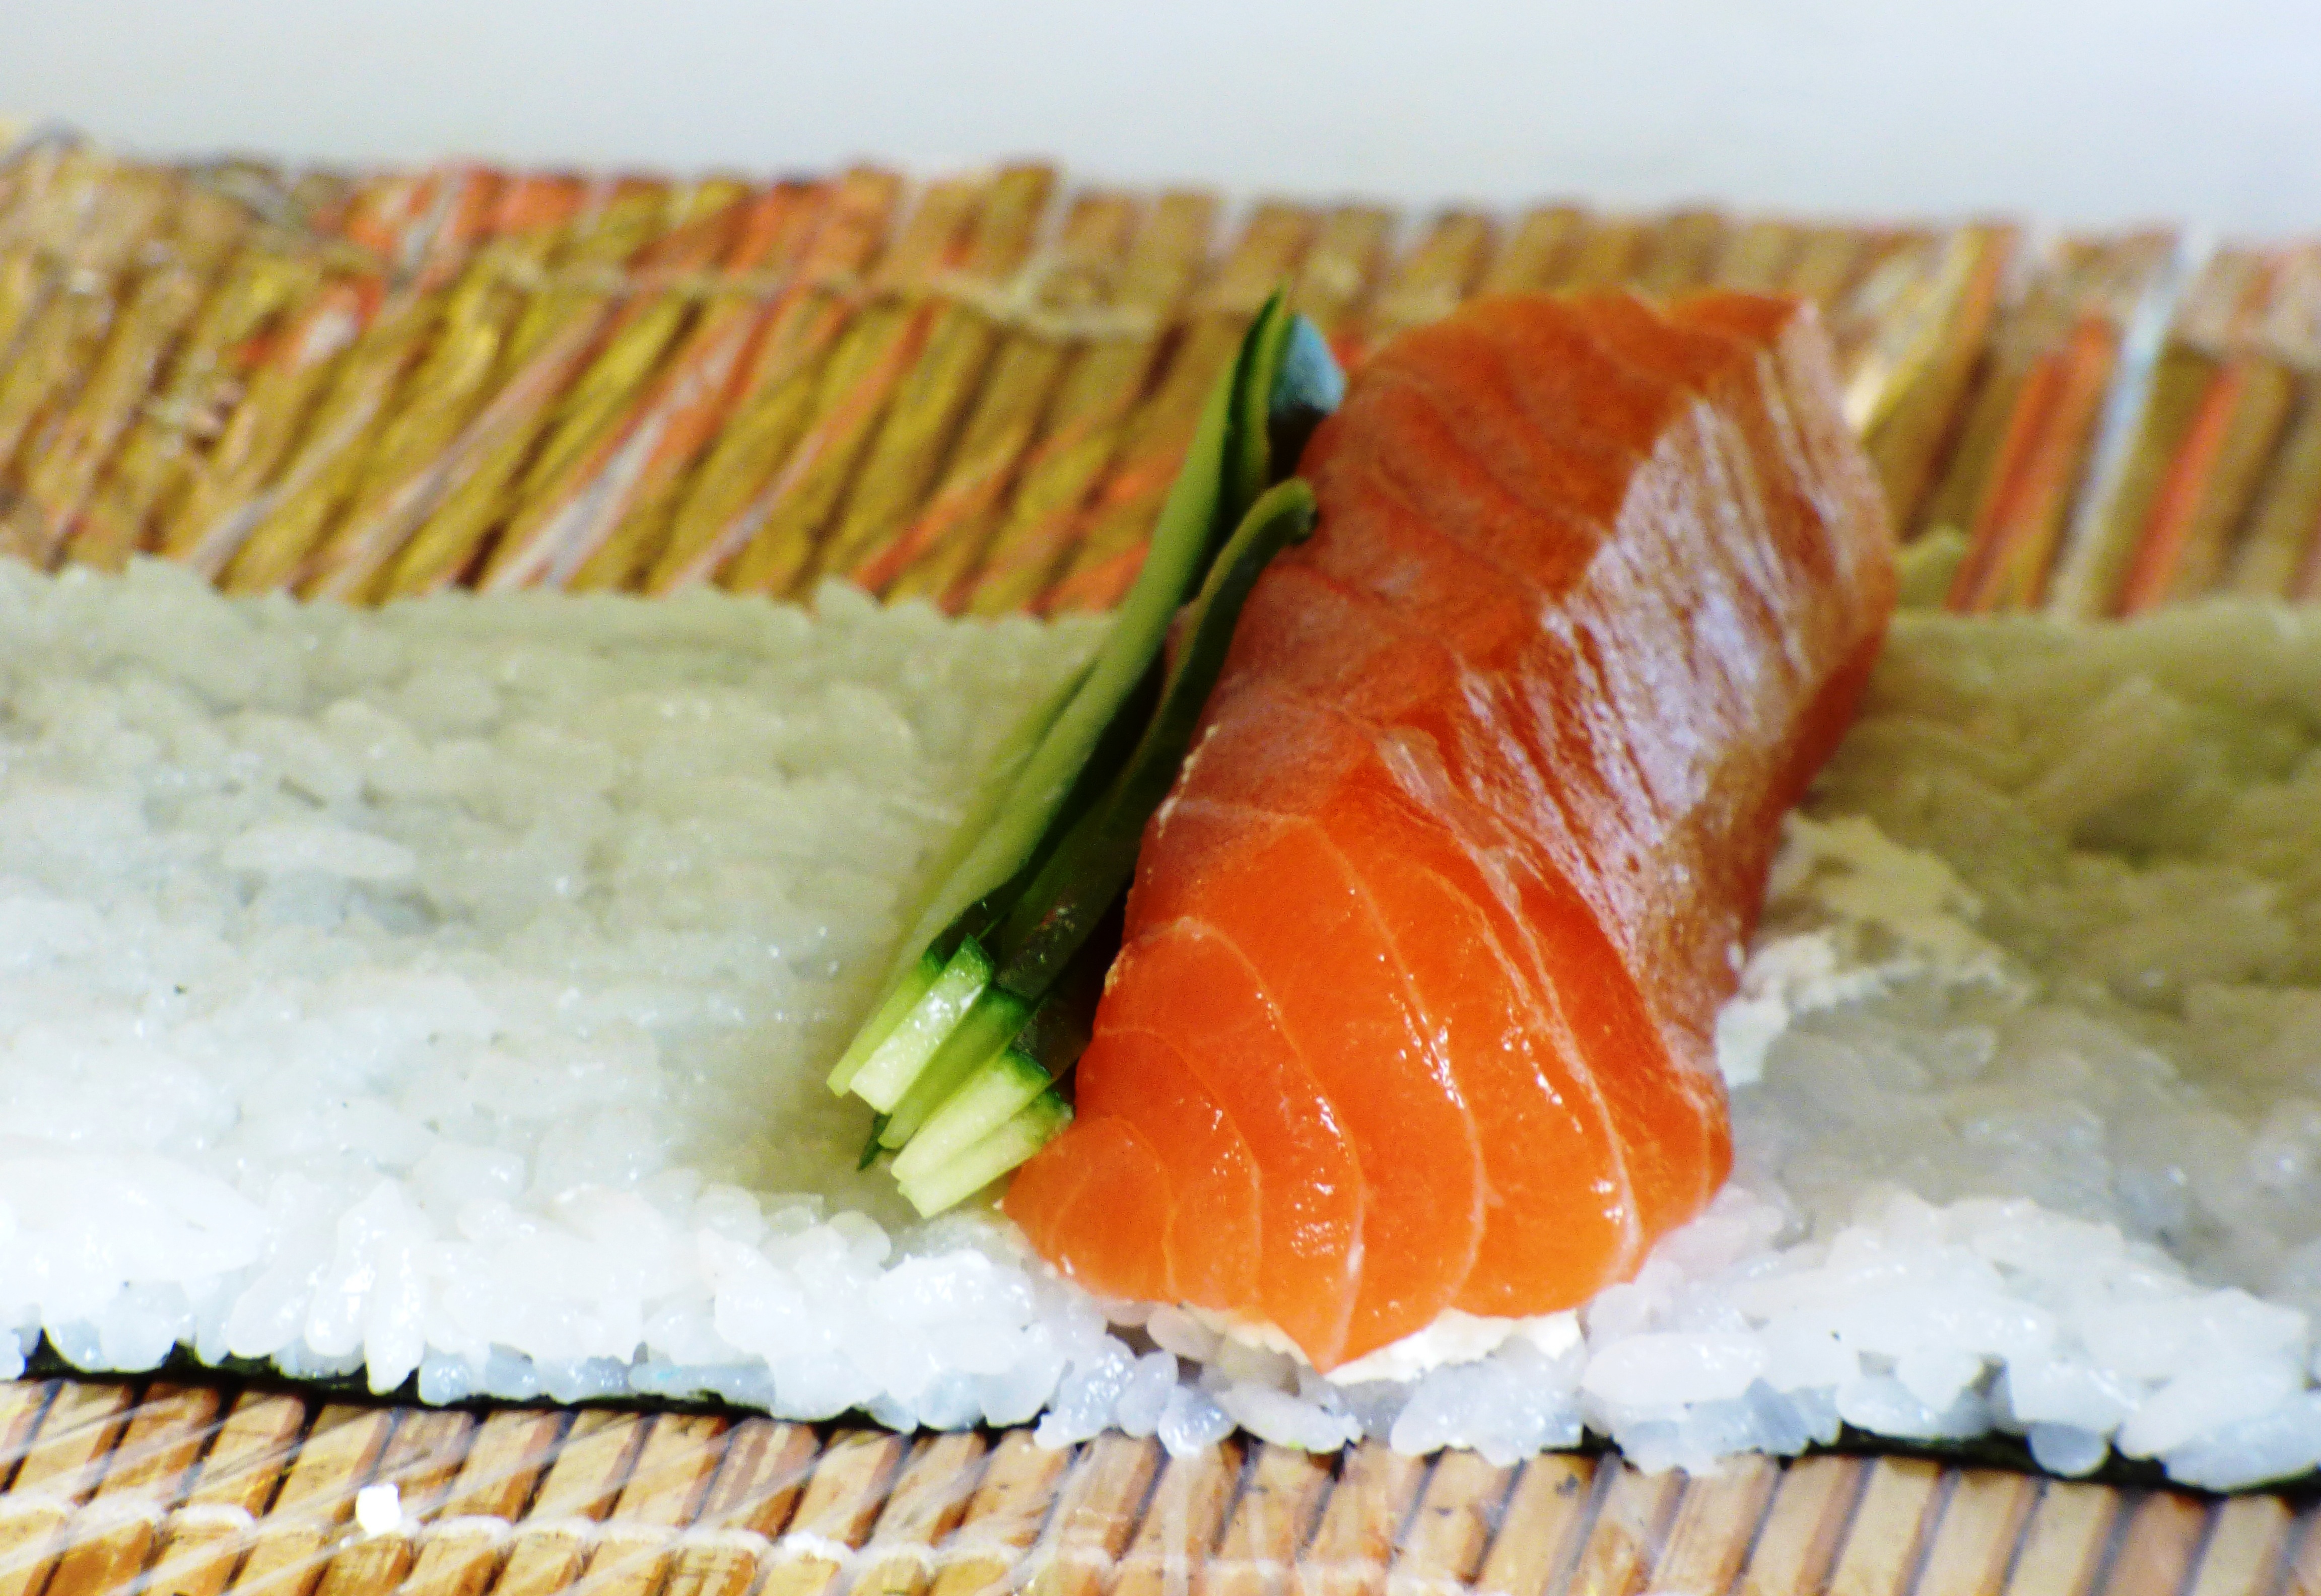
dish, food, fish, japan, cuisine, rice, health, asian food, sushi, eating, algae, salmon, bamboo, sesame, bamboo mat, japanese cuisine, smoked salmon, mata, california roll